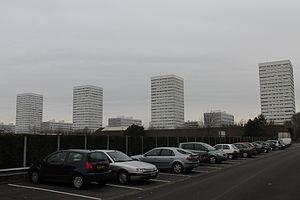
Résidence construite dans les années 60 à Mons-en-Baroeul suite au classement d'une grande partie du territoire communal en ZUP. Elle est devenue le symbole de la ville.
Mons-en-Barœul est une commune française, située dans le département du Nord en région Hauts-de-France. Elle fait partie de la Métropole européenne de Lille.